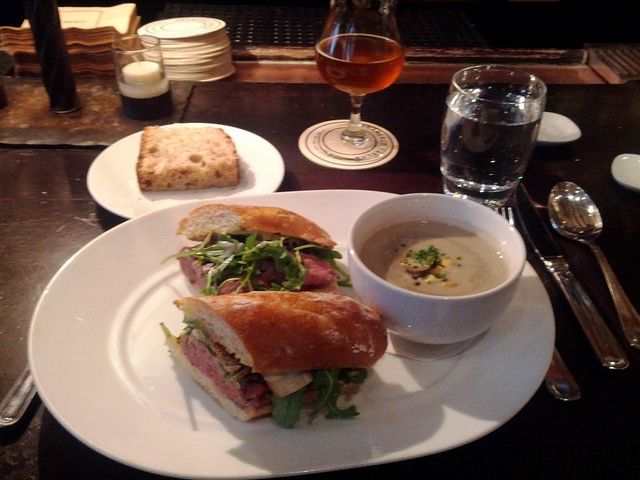
user: Given an image and a question. Answer the question in a short answer. Question: What is used to eat the food in the bowl? Short Answer:
assistant: spoon